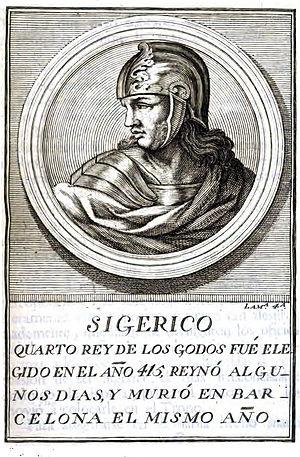
Portrait de SIGERICO, roi Wisigoth, n° 4 dans l'ordre chronologique du livre digitalisé par Google depuis la librairie de l'Université d'Oxford. Español: Retrato de SIGERICO, rey visigodo con el n° 4 en el orden cronológico del libro digitalizado por Google desde la librería de la Universidad de Oxford.
Ceci est une liste des règnes les plus courts.